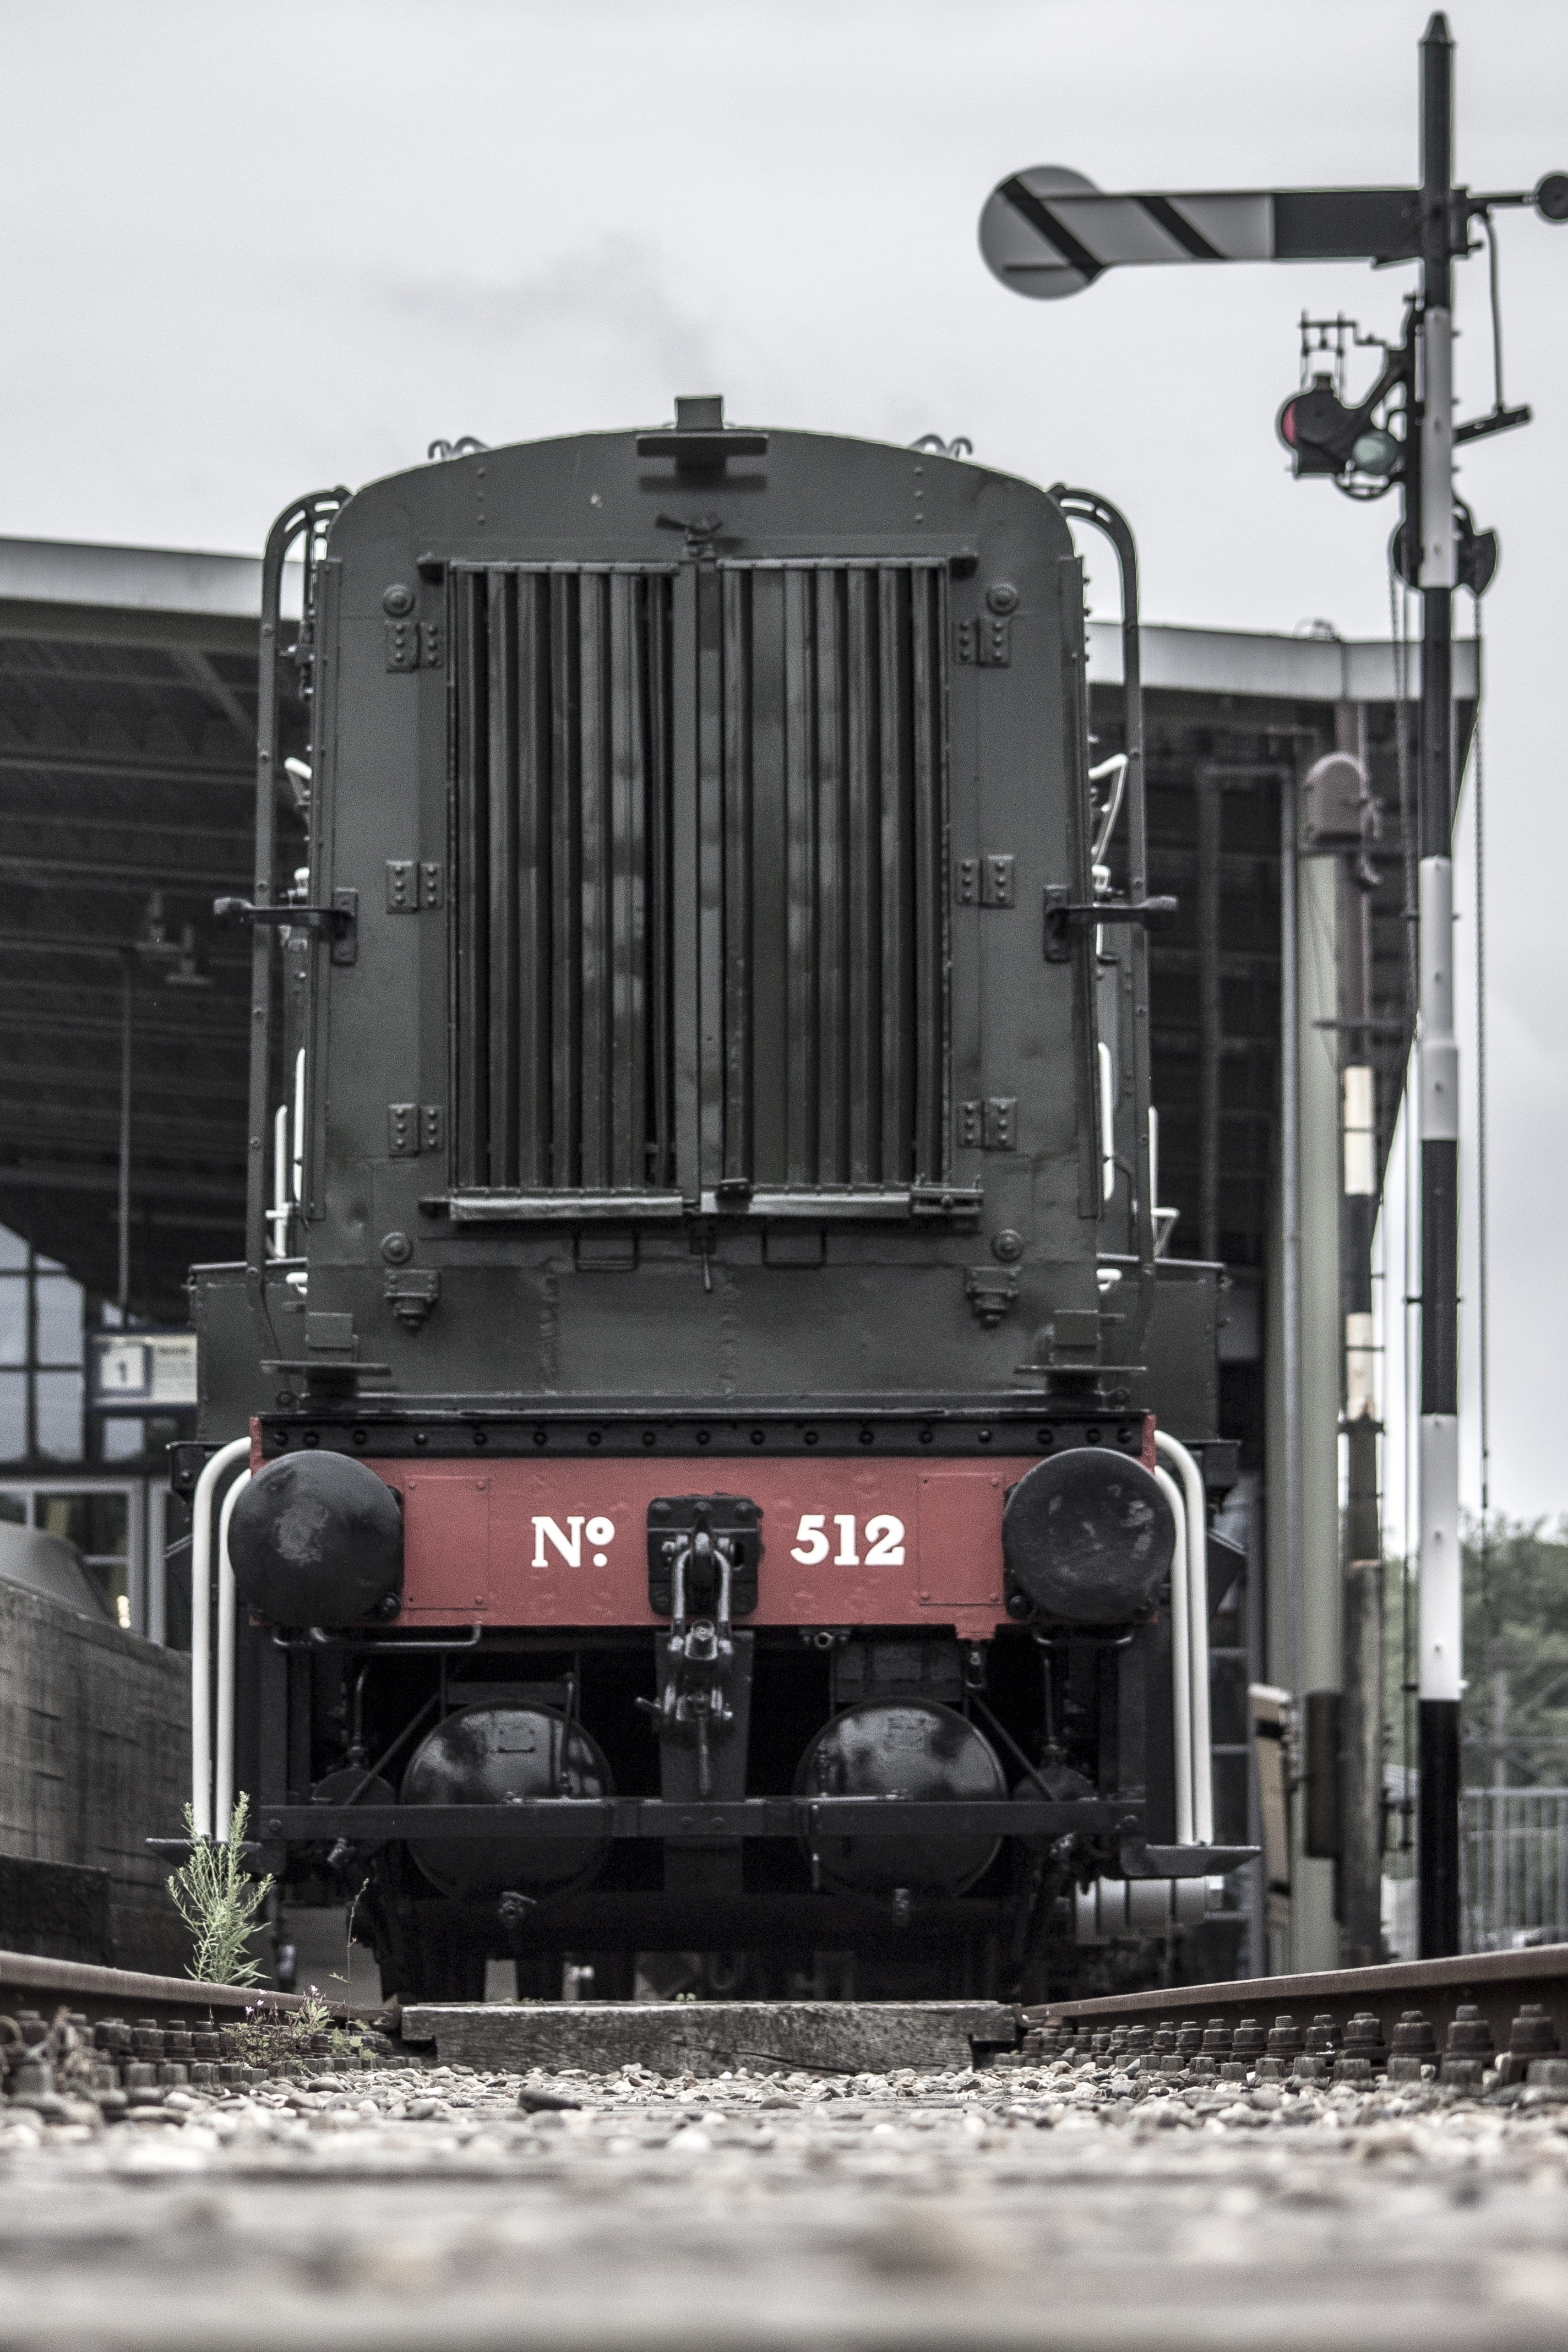
track, railway, white, vintage, train track, old, train, transport, red, vehicle, museum, machine, black, black white, public transport, tracks, locomotive, rails, dutch, diesel, front, iron, large, robust, mighty, sein, sleepers, rail transport, tough, blocked, colossal, railway museum, diesel train, land vehicle, dutch railways, dutch train, rolling stock, railroad car, monstrosity